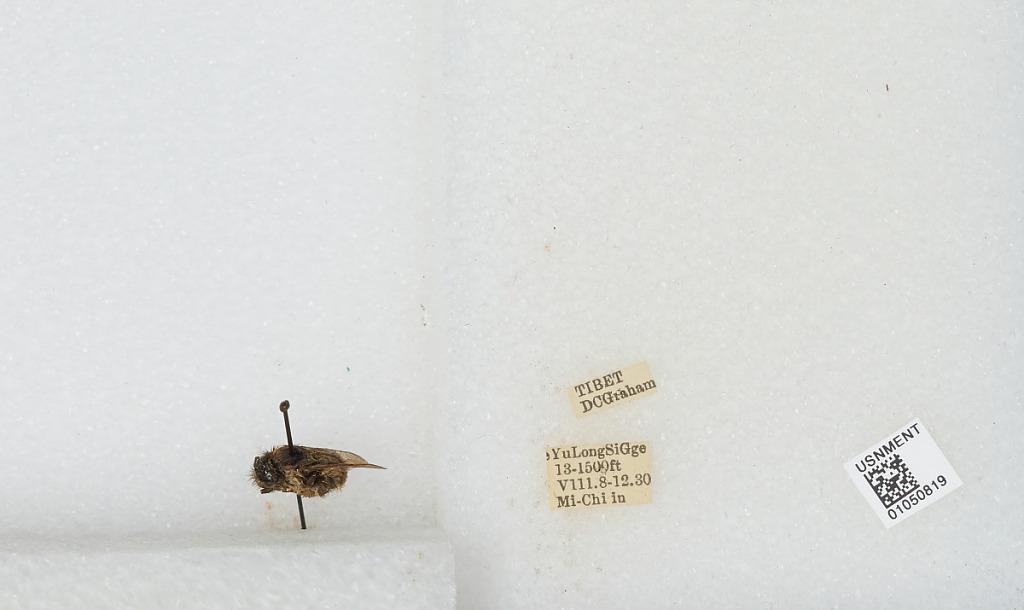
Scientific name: Bombus sp.
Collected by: D. Graham
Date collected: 1930-8-8
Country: China
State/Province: Tibet Autonomous Region
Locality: Mi-Chi in Yu Long Si Gge